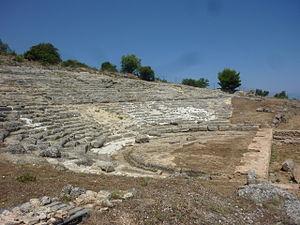
Théâtre antique d'Egira, Grèce
Le Théâtre d'Égira est bâti sur une colline au-dessus de la ville d'Égira, dans le Péloponnèse.